River Thames

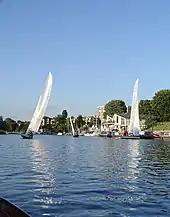
Thames Raters at Raven's Ait, Surbiton

The river is policed by five police forces. The Thames Division is the River Police arm of London's Metropolitan Police, while Surrey Police, Thames Valley Police, Essex Police and Kent Police have responsibilities on their parts of the river outside the metropolitan area. There is also a London Fire Brigade fire boat on the river. The river claims a number of lives each year.